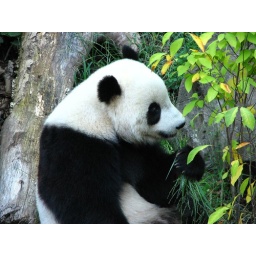
Trading in boo for green grass